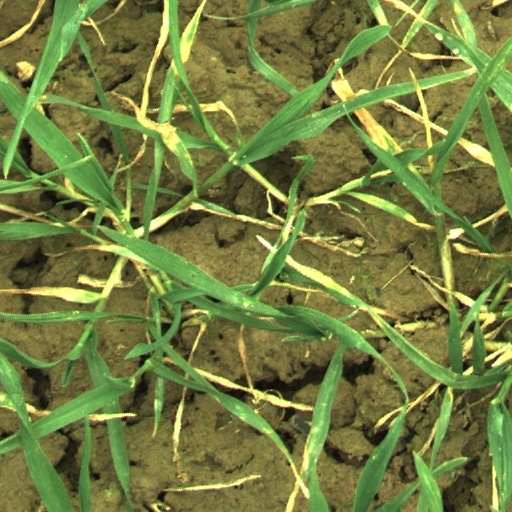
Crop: wheat